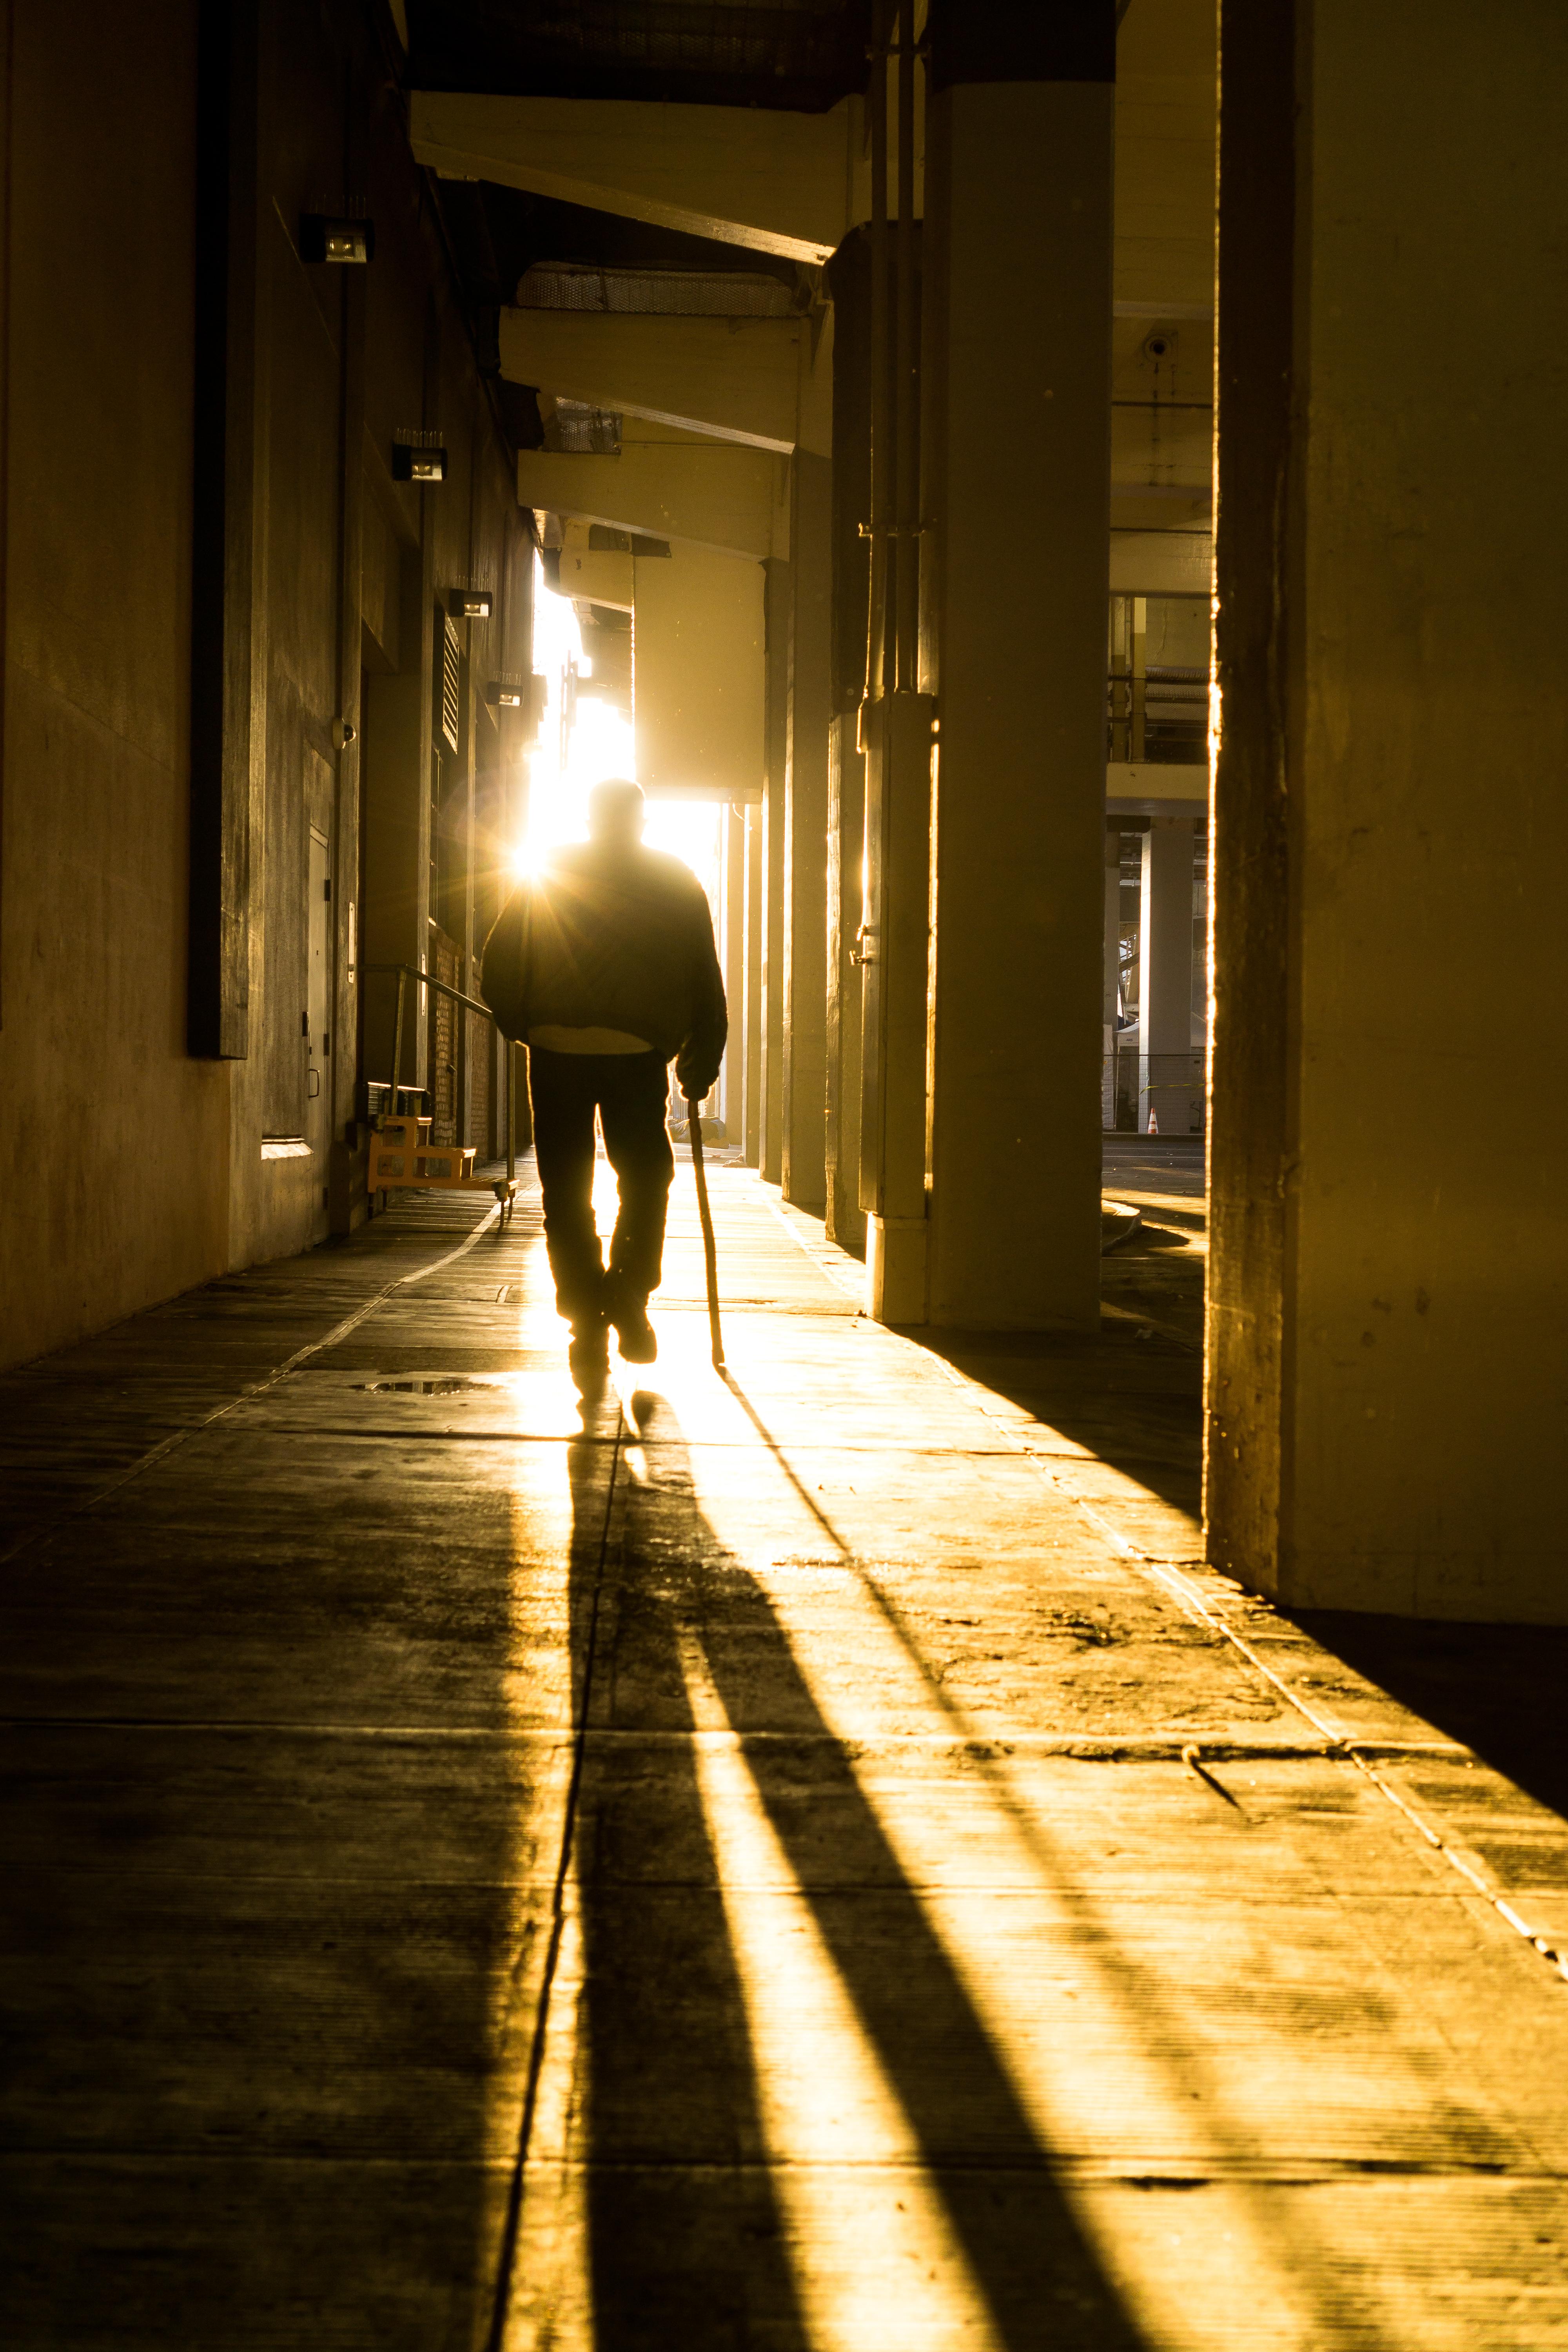
man, creative, light, wood, sunrise, road, street, night, photography, sunlight, morning, old, alley, photo, evening, color, shadow, darkness, yellow, lane, lighting, infrastructure, photograph, commons, cane, oregon, portland, brooke, pdx, hoyer, urban area